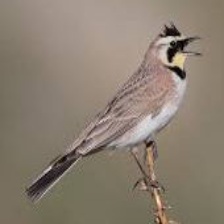
Species: HORNED LARK
Scientific name: EREMOPHILA ALPESTRIS